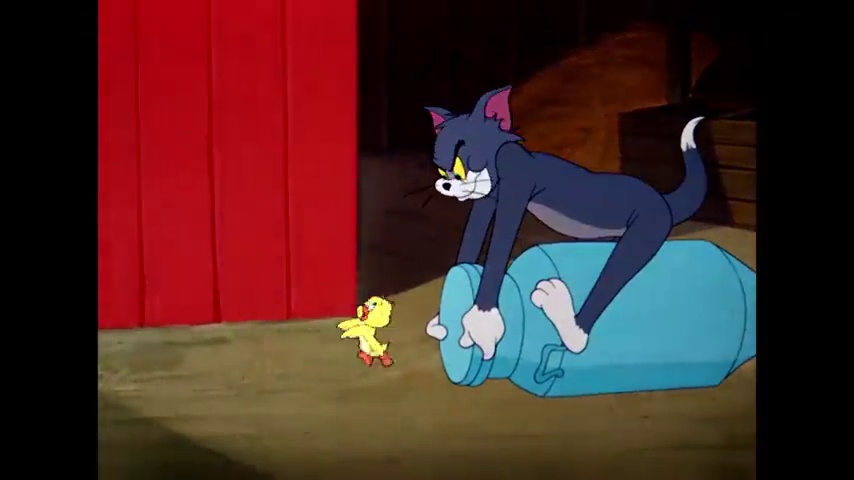
Portrait style: Cartoon Portrait